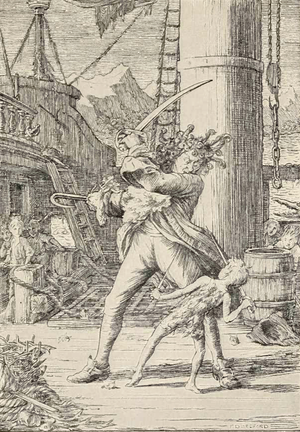
Peter Pan / Kaptajn Klo
Kaptajn Klo fra udgave af Peter Pan og Wendy fra 1911.
Peter Pan er en romanfigur skabt af den skotske dramatiker James Matthew Barrie.